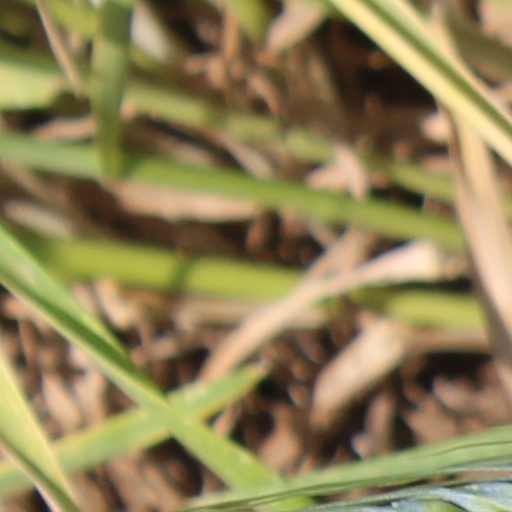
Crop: wheat